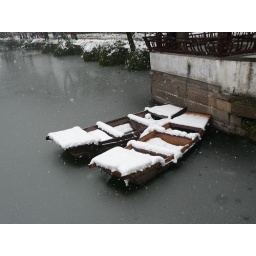
The picture shows two small boats filles with snow in a partly frozen small lake in one of Suzhou's gardens in Winter.